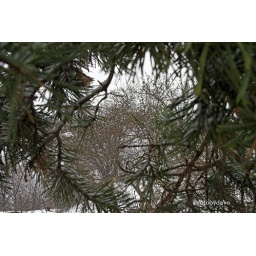
I thought the evergreens framing the bare tree with white clouds in the background was interesting